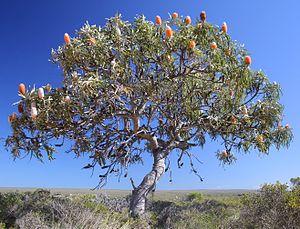
Banksia prionotes est une espèce d'arbuste du genre Banksia australien et pouvant atteindre jusqu'à 10 m de hauteur. Il peut être beaucoup plus petit dans les zones mal adaptées à son développement ou dans le nord de son aire de répartition. Cette espèce a des feuilles dentelées, d'un vert terne et de grands épis de fleurs lumineuses, d'abord blanches, puis après ouverture complète d'un orange vif. L'arbre est une plante populaire dans les jardins et importante pour l'industrie des fleurs coupées.